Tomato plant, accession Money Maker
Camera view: vertical (180 deg); turntable rotation: 90 degrees
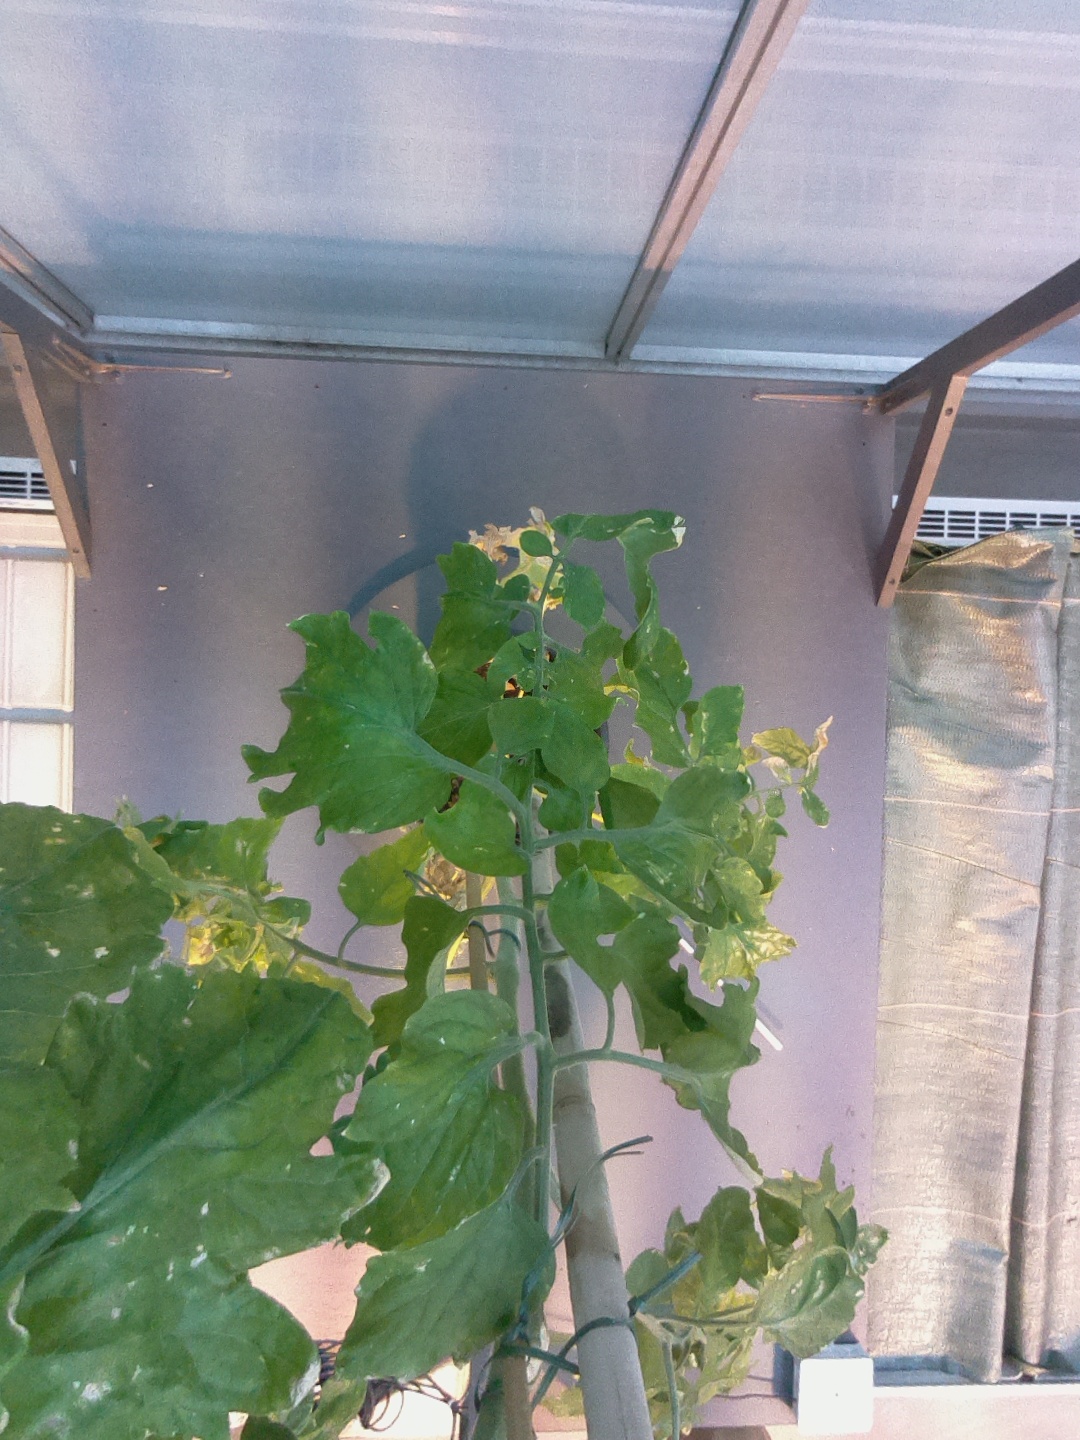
BBCH growth stage 77: 70%-80% of final fruit size